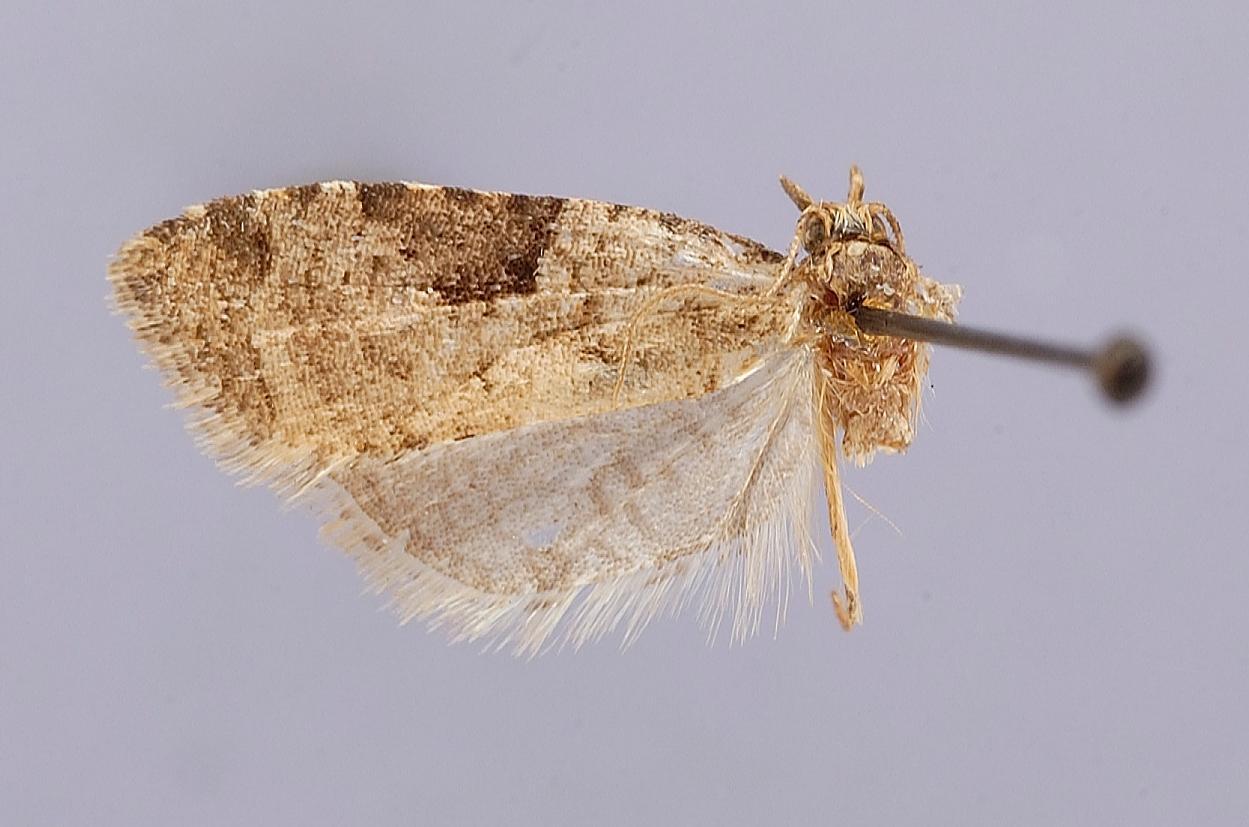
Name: Anopina silvertonana
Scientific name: Anopina silvertonana Obraztsov, 1962
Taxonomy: Animalia, Arthropoda, Insecta, Lepidoptera, Tortricidae, Tortricinae
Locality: Silverton, San Juan, Colorado, United States
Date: "July 24-31"